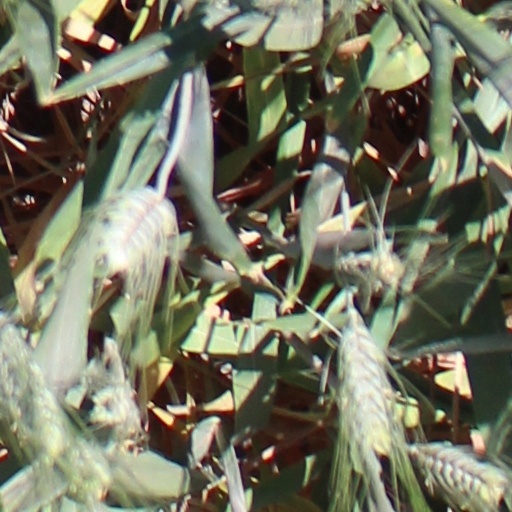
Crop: wheat